Minsa'y Isang Gamu-gamo

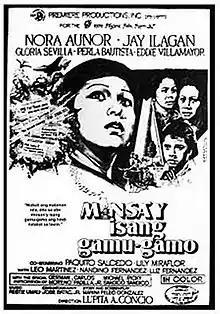

Minsa'y Isang Gamu-gamo (English: Once a Moth) is a 1976 Filipino protest drama film directed by Lupita Aquino-Kashiwahara from a story and screenplay written by Marina Feleo-Gonzales. It stars Nora Aunor, Jay Ilagan, Gloria Sevilla, and Perla Bautista. Set near Clark Air Base in Pampanga, the film depicts the lives of two families affected by the American military presence in the Philippines.